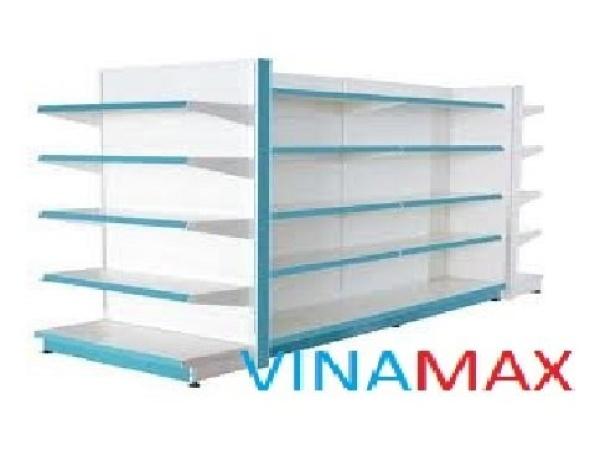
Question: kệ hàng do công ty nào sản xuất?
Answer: kệ hàng do công ty vinamax sản xuất